1161

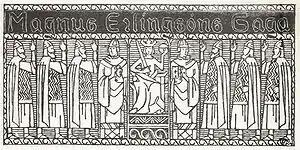
King Magnus V (middle) (1156–1184)

Year 1161 (MCLXI) was a common year starting on Sunday of the Julian calendar.